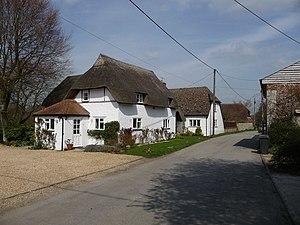
Nether Wallop est un village britannique situé dans le district de Test Valley, dans l'est du comté du Hampshire, en Angleterre.